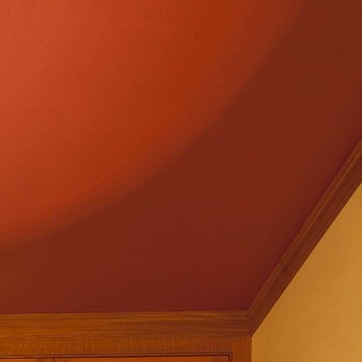
Material: painted